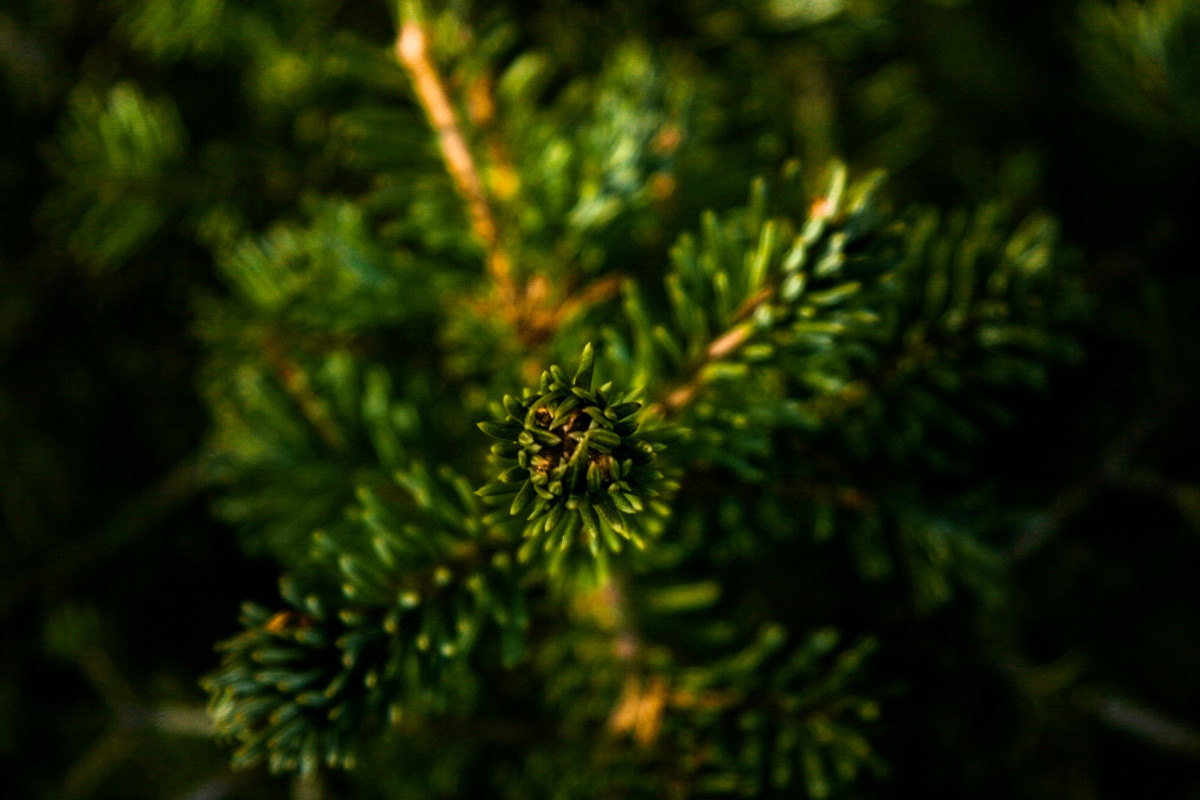
Tags: nature, branch, growth, leaf, flower, green, evergreen, botany, fir, flora, conifer, spruce, larch, ecosystem, macro photography, pine family, woody plant, temperate coniferous forest